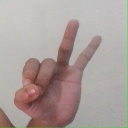
अक्षर: ण